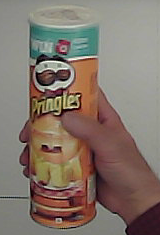
Product: pringles_paprika